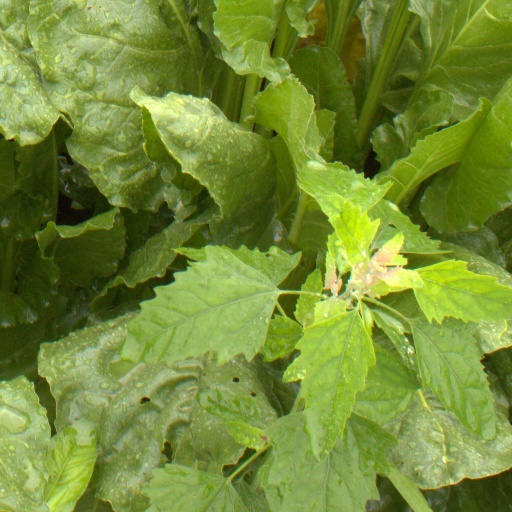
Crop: sugar beet